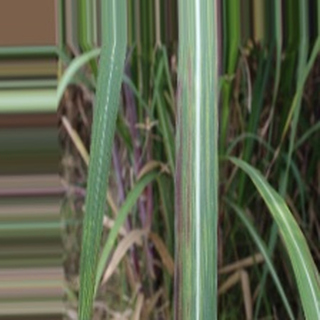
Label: sugarcane_bacterial_blight